Journalists of the Balkan Wars

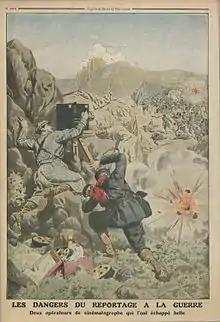
"The dangers of war reporting – Two camera operators who had a close call," "Le Petit Journal" (Paris), 3 November 1912, p. 352.

This page lists the known war correspondents, war photographers, war artists, and war cinematographers who were active during the First and Second Balkan Wars.